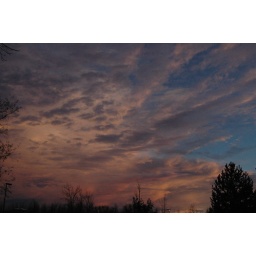
The blue of the sky is perfect in this shot.